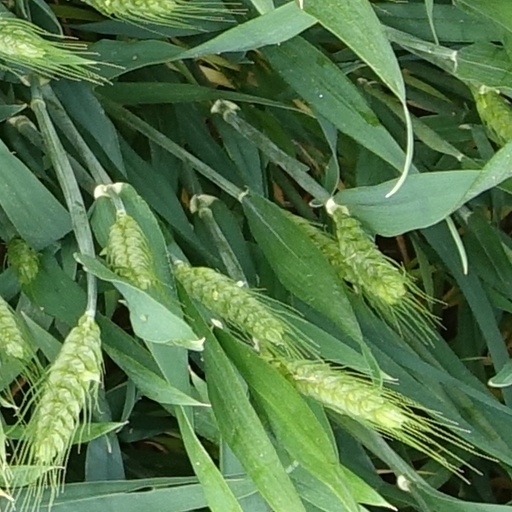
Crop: wheat